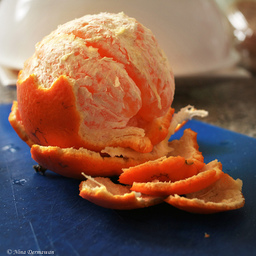
Label: Orange